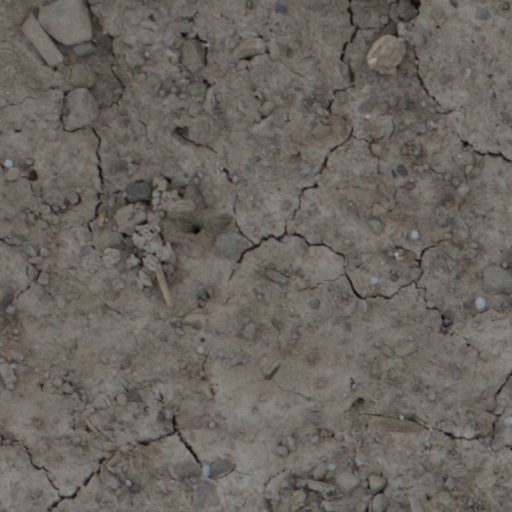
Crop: wheat